Kenmore, Washington

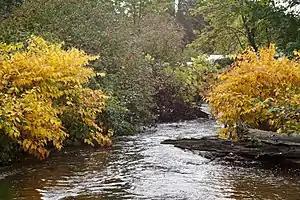
Wallace Swamp Creek Park in 2017

Not all parks within city limits are operated by city government; the Burke-Gilman Trail is a King County park, and St. Edward State Park is operated by the Washington State Parks and Recreation Commission. Extant parks within city limits include: